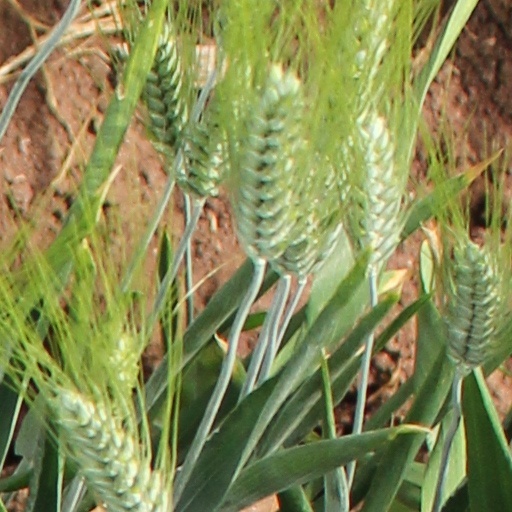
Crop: wheat